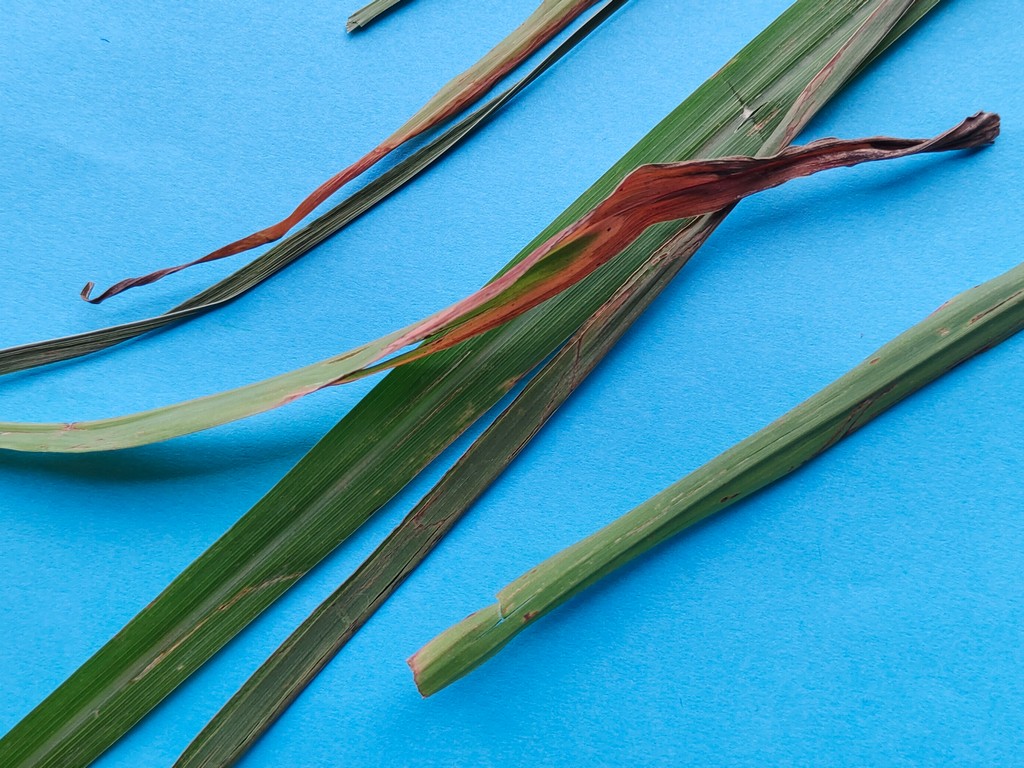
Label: Unhealthy